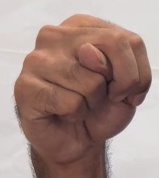
ASL sign: N